Paolo Albera

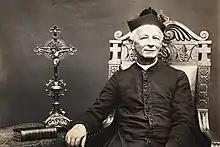

Paul Albera (in Italian Paolo Albera) 6 June 1845 - 29 October 1921) was a Catholic Roman Priest of the Salesians of Don Bosco, who served as Rector Major of that Congregation between 1910 and 1921.